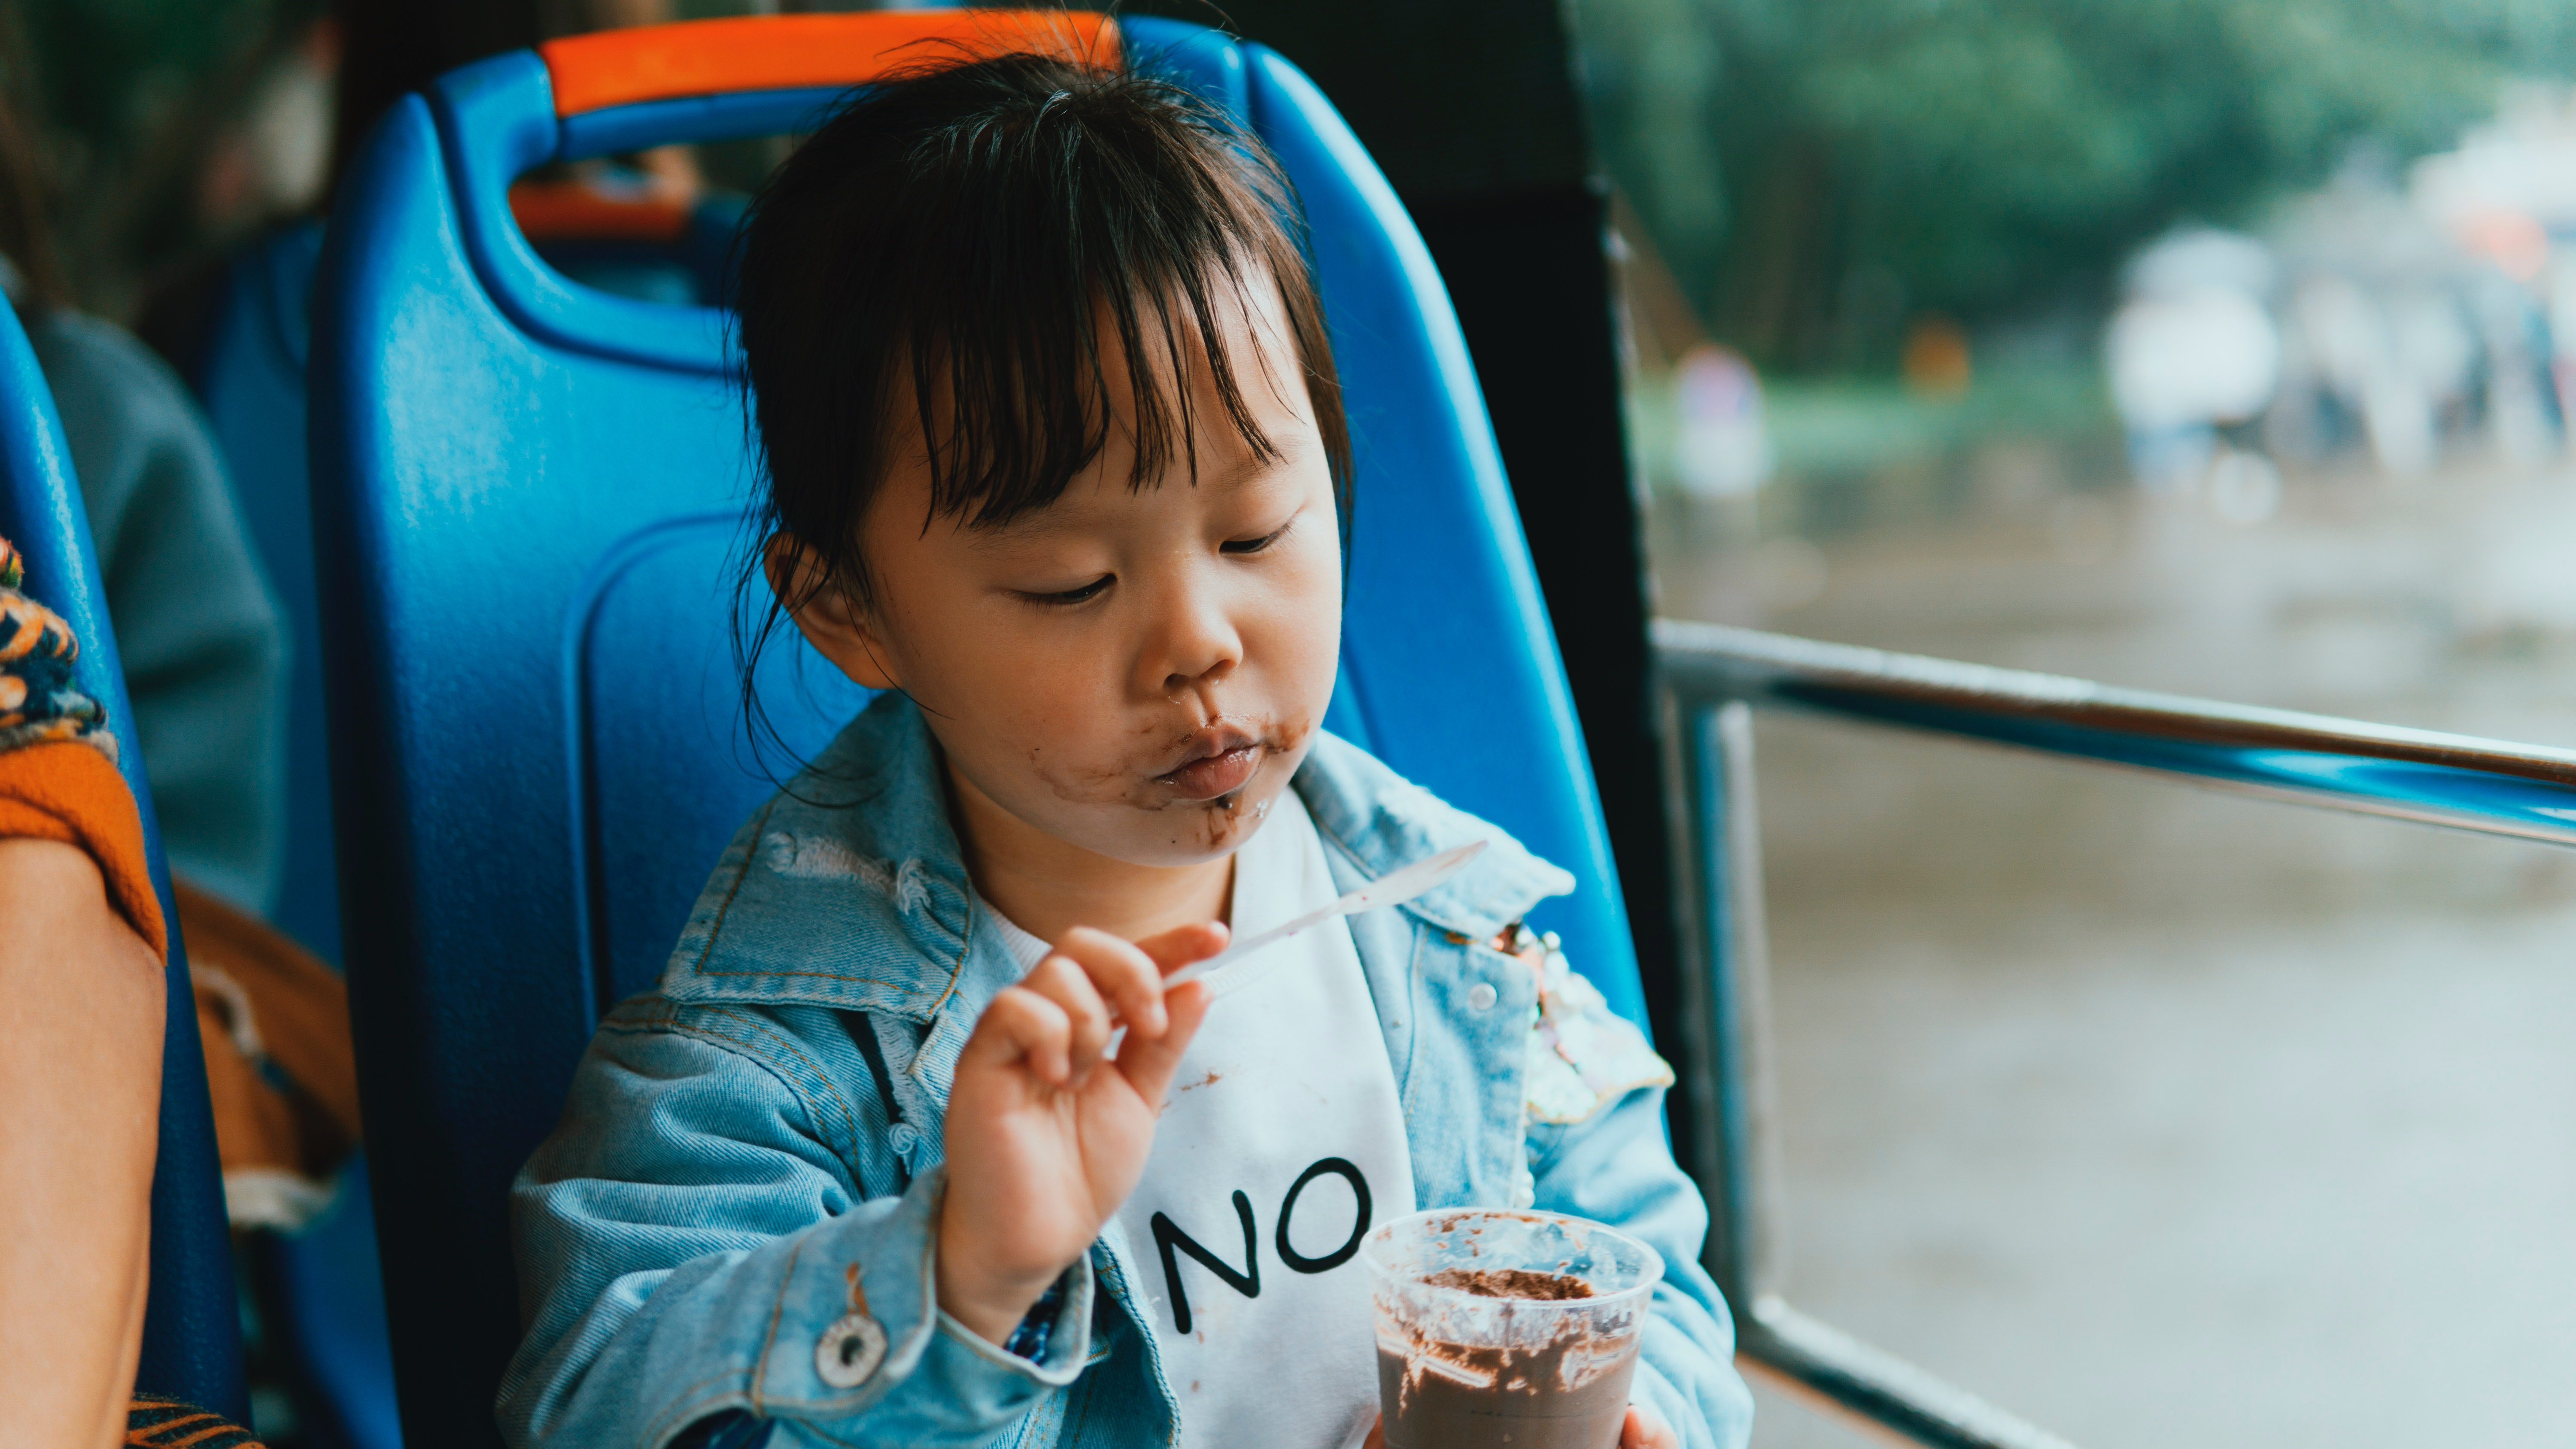
blue, skin, child, girl, snapshot, eye, boy, fun, human, smile, toddler, portrait photography, happiness, leisure, product, vacation